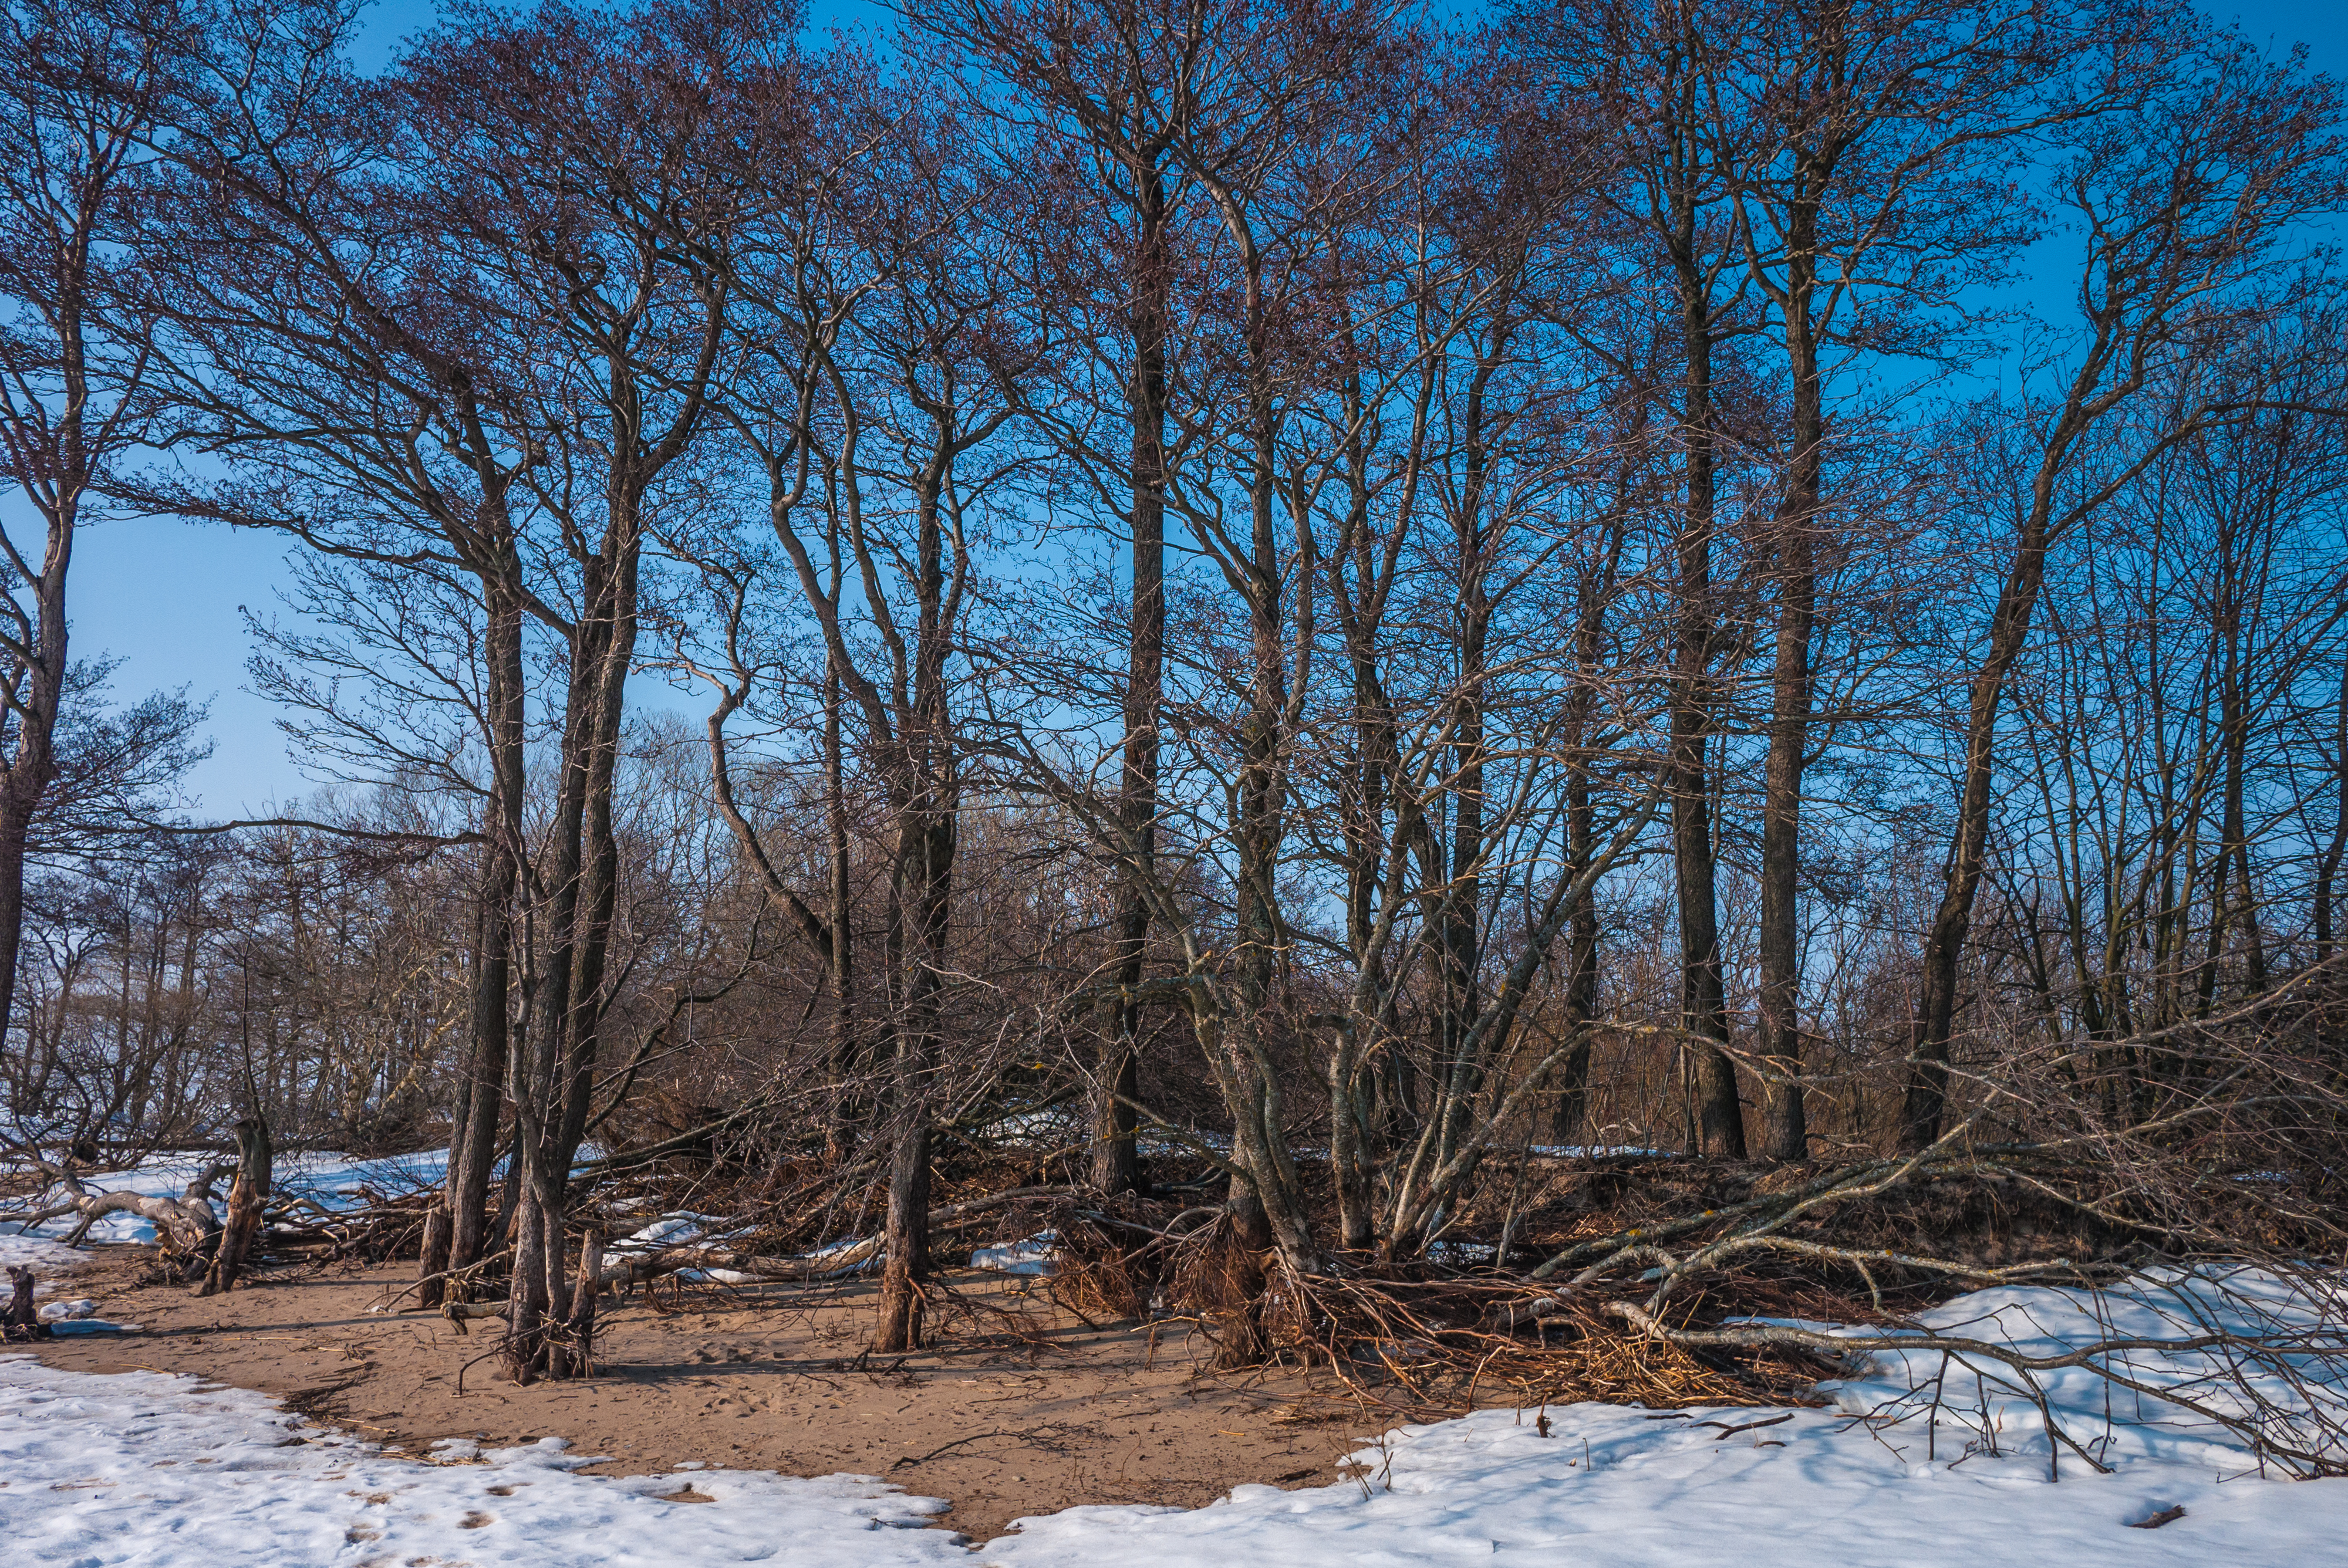
images, sky, plant, snow, nature, natural landscape, branch, wood, twig, trunk, tree, deciduous, landscape, grass, forest, woodland, temperate broadleaf and mixed forest, freezing, grove, winter, wildlife, spruce fir forest, wetland, frost, Northern hardwood forest, trail, old growth forest, tropical and subtropical coniferous forests, plant stem, temperate coniferous forest, rock, bog, road, jungle, birch family, riparian forest, autumn, reflection, floodplain, riparian zone, soil